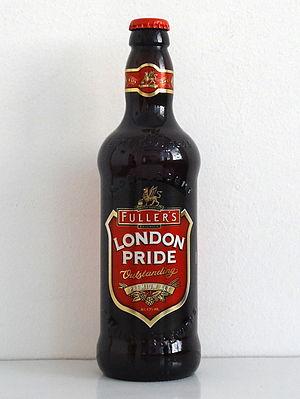
Chiswick est un quartier du district de Hounslow à Londres.